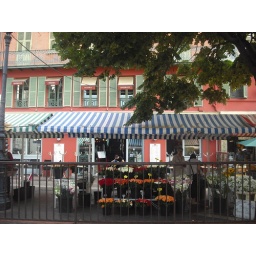
A flower stand at the farmer's market in Nice.